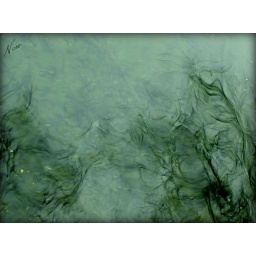
Reflet de branches sur l'eau (vu par Julie) / Reflection of tree branches on the water (seen by Julie)